Black Dog (1998 film)

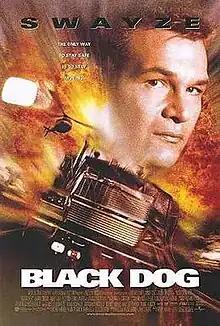
Theatrical release poster

Black Dog is a 1998 American action thriller film directed by Kevin Hooks and starring Patrick Swayze. The film tells the story of a trucker and ex-con who is manipulated into transporting illegal arms. The film co-stars popular American singers Randy Travis and Meat Loaf.